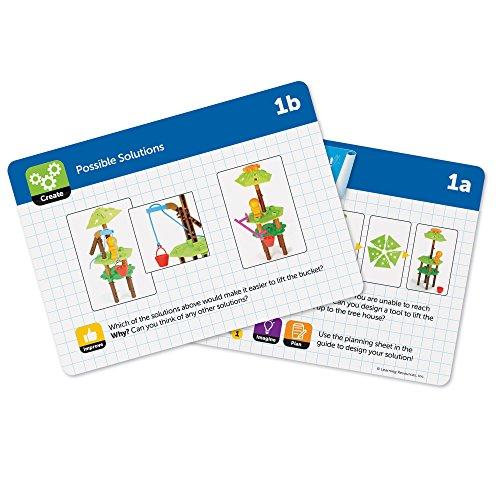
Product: Learning Resources Tree House Engineering & Design Building Set, 52 Pieces
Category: Toys & Games | Learning & Education
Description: One-of-a-kind building set let kids design and engineer the tree house of your dreams.
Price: $16.99
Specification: ProductDimensions:10.1x10x2.3inches|ItemWeight:14.4ounces|ShippingWeight:14.4ounces(Viewshippingratesandpolicies)|DomesticShipping:ItemcanbeshippedwithinU.S.|InternationalShipping:ThisitemcanbeshippedtoselectcountriesoutsideoftheU.S.LearnMore|ASIN:B071PBBJLW|Itemmodelnumber:LER2844|Manufacturerrecommendedage:5-8years